CapMetro

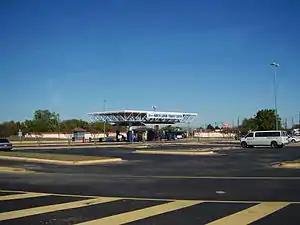
North Lamar Transit Center

In 2010 the total number of board members was increased from seven to eight. The Texas Legislature also reduced the number of elected officials who are required to serve on the board and instituted new requirements regarding the professional experience of certain appointees. The board consists of three members appointed by the Capital Area Metropolitan Planning Organization, including an elected official; one member representing the small cities in CapMetro's service area; a member each appointed by the Travis County Commissioners and Williamson County commissioners; and two members appointed by the Austin City Council, in which one must be a member of the Austin City Council.